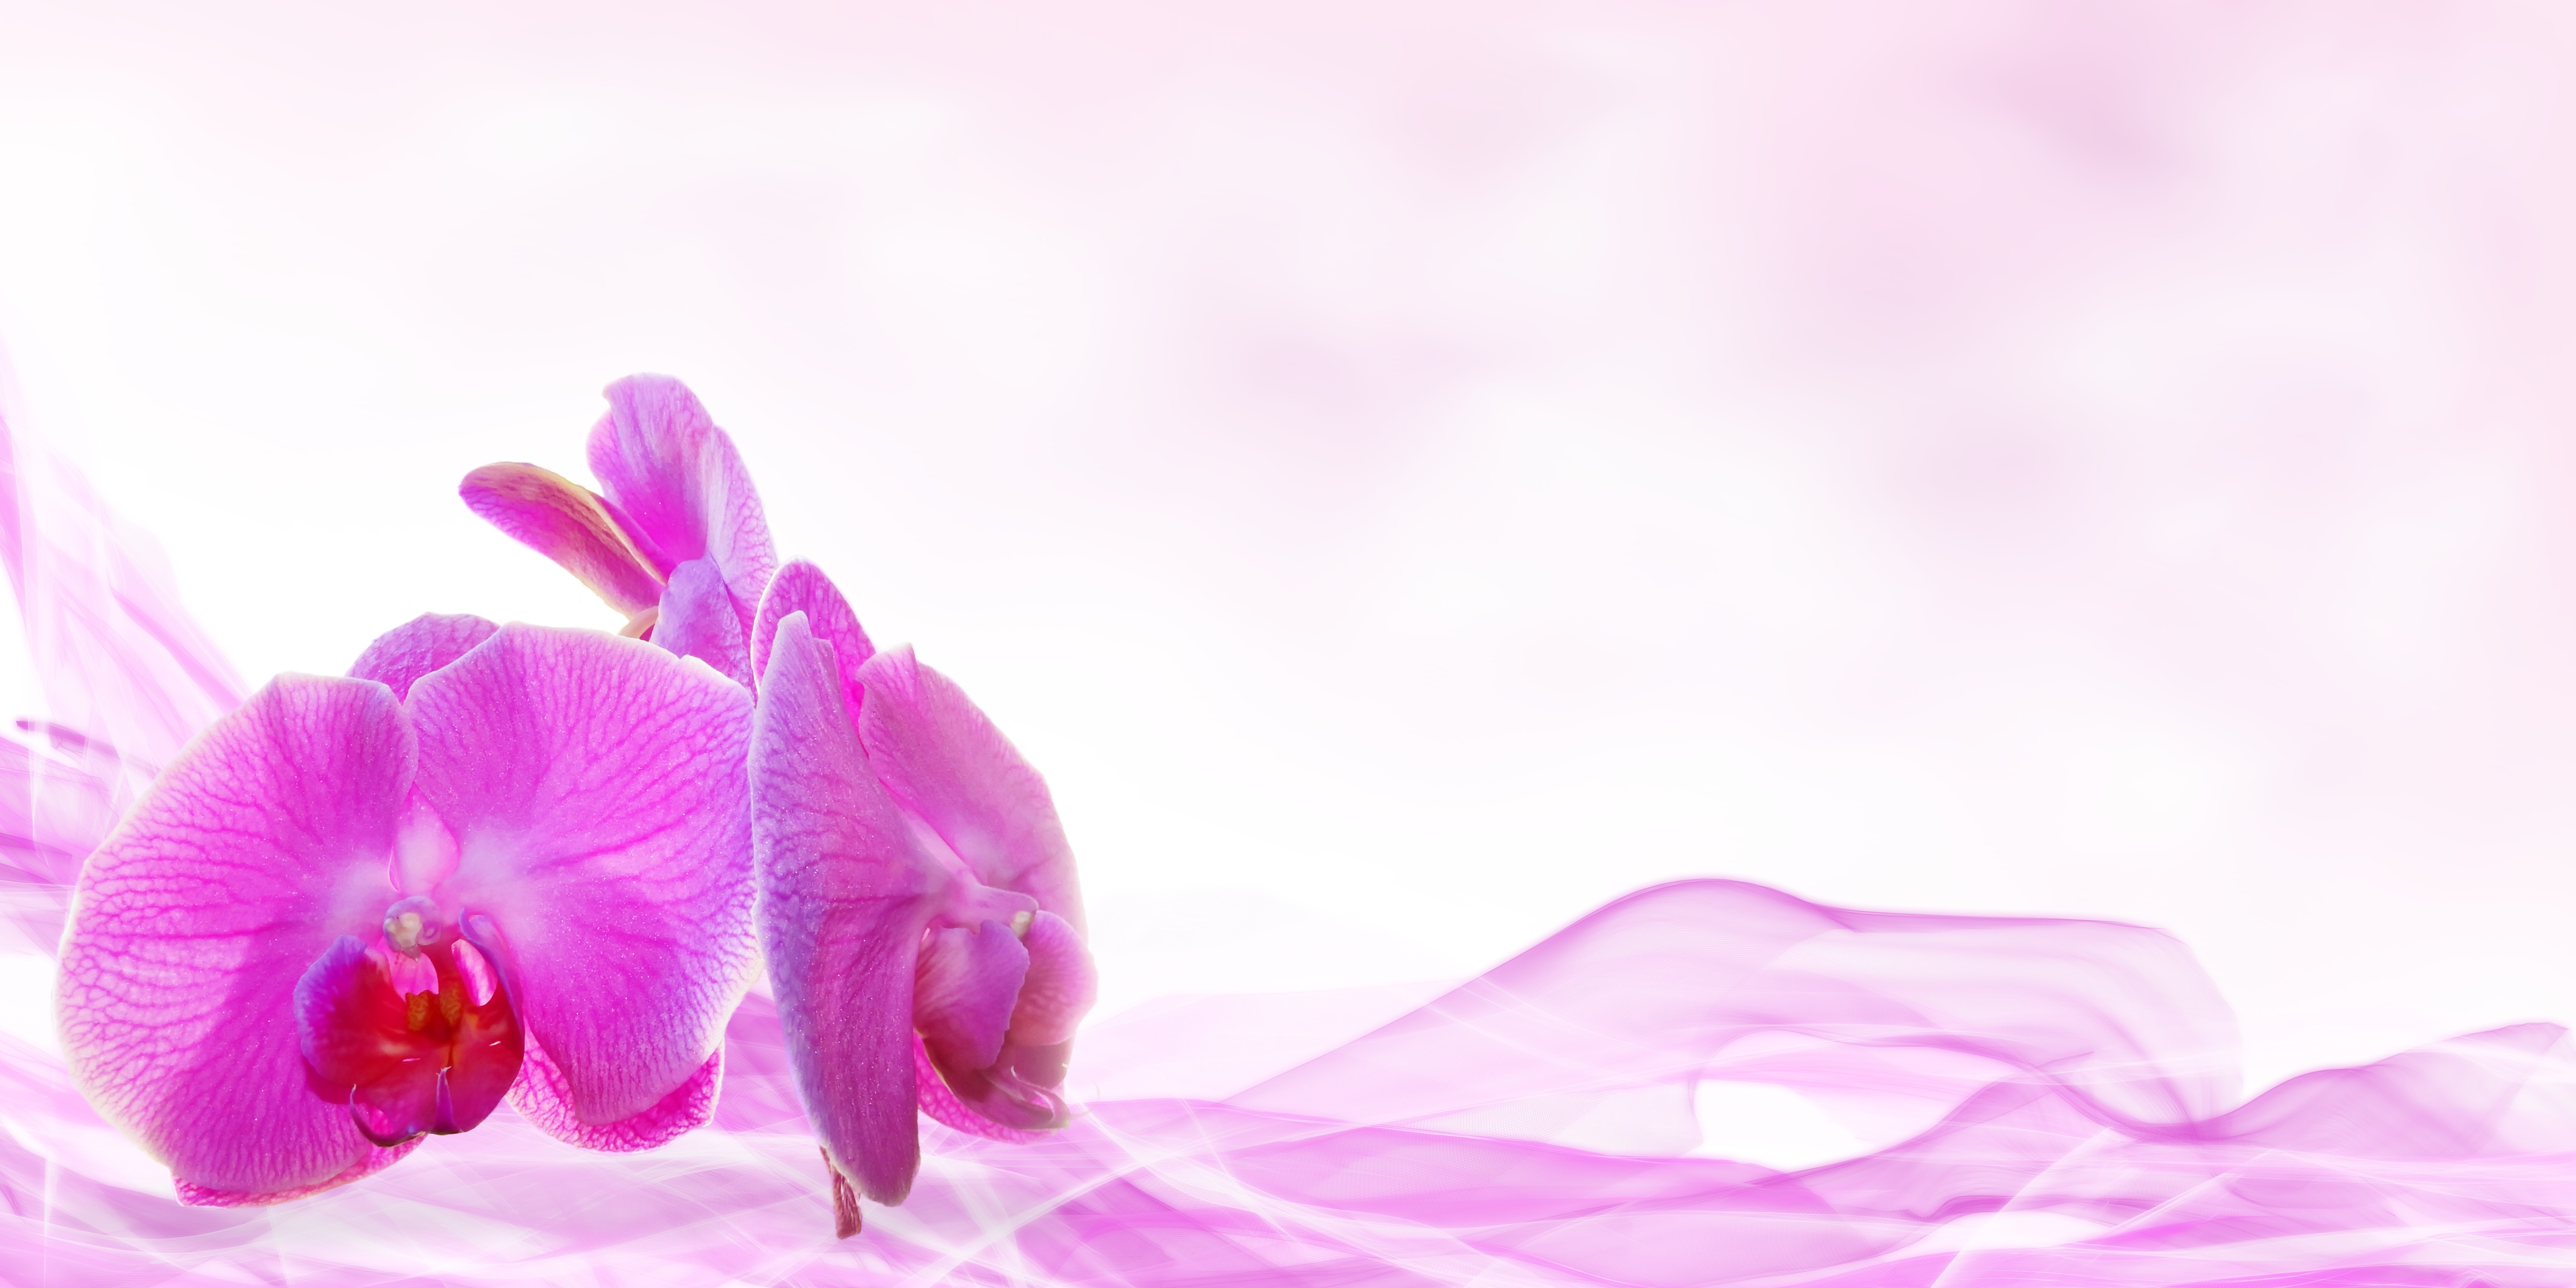
blossom, plant, flower, purple, petal, bloom, pink, map, orchid, deco, close up, relaxation, background, wallpaper, postcard, beauty, magenta, massage, bless you, recovery, wellness, macro photography, coupon, flowering plant, land plant